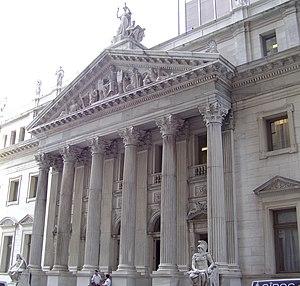
Le Appellate Division Courthouse de l'État de New York, First Department est un palais de justice historique situé au 35 East 25th Street à l'angle de Madison Avenue, en face de Madison Square Park, à Manhattan, à New York. Le bâtiment a trois étages, avec un sous-sol; l'entrée centrale fait face à la 25th Street.